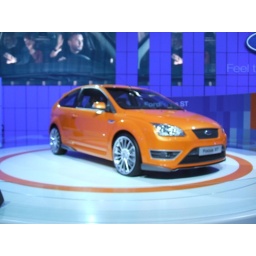
See blue and orange can go together! Worked better in real life!